Dance of Death (album)

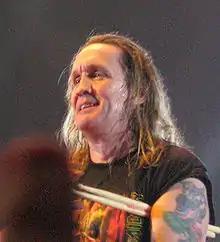
Drummer Nicko McBrain made his song writing debut on "Dance of Death".

"Dance of Death" is the only Iron Maiden album to date in which drummer Nicko McBrain has a songwriting credit, having co-written "New Frontier". This also makes it the only Iron Maiden album to date in which every member of the band receives a songwriting credit. The song expresses McBrain's views on human cloning. McBrain, a born-again Christian, explained that "I personally believe that God created man and it's only God's right to create a human being because only He can give you a soul. When man attempts to make man then it's a monster in a test tube."